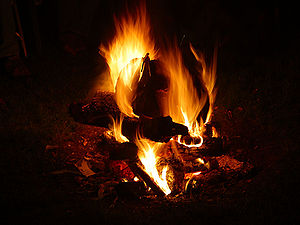
Ild
Bålet er den oprindelige måde at bruge ild på, og den tiltrækker os stadigvæk.
Begrebet ild betegner en form for oxidering med flammedannelse, hvor der opstår både lys og varme. Almindeligvis er der tale om afbrænding af brændsel indeholdende Carbon, og i processen afgives derudover CO₂ og CO